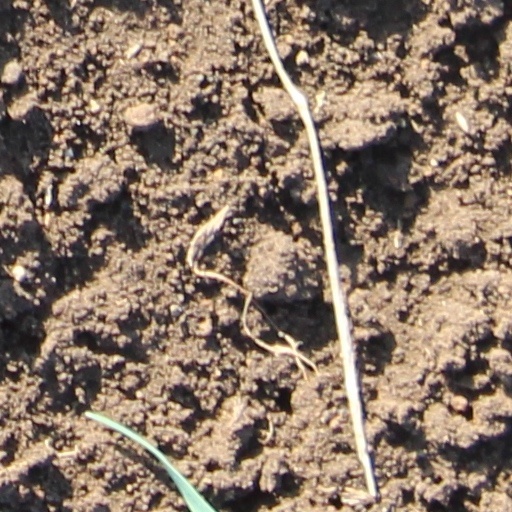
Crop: wheat